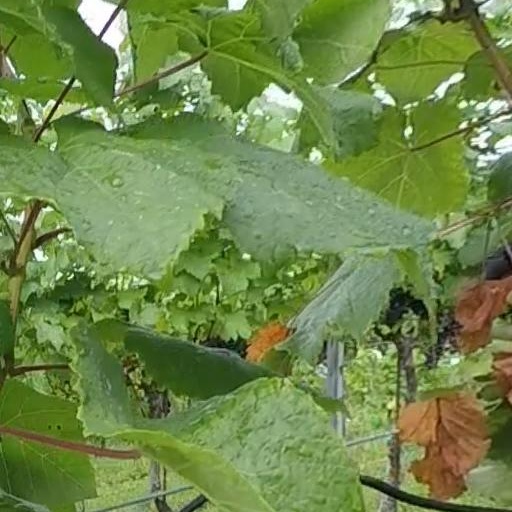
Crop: grape